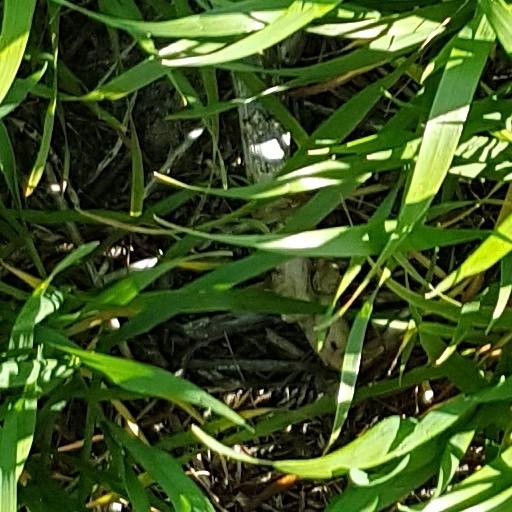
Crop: wheat